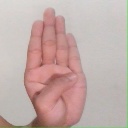
अक्षर: ब